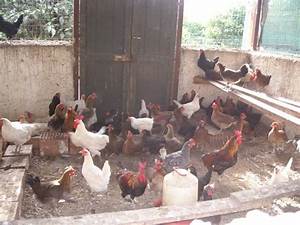
Label: chicken